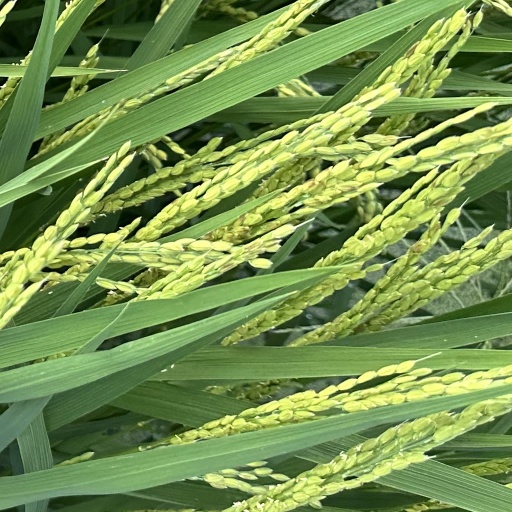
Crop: rice